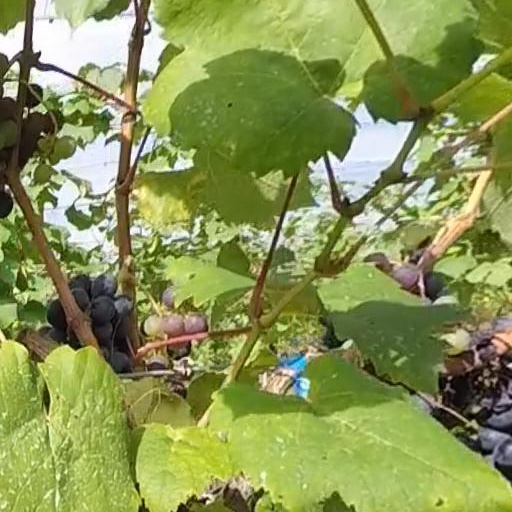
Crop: grape